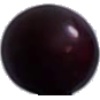
Label: cherry_wax_black